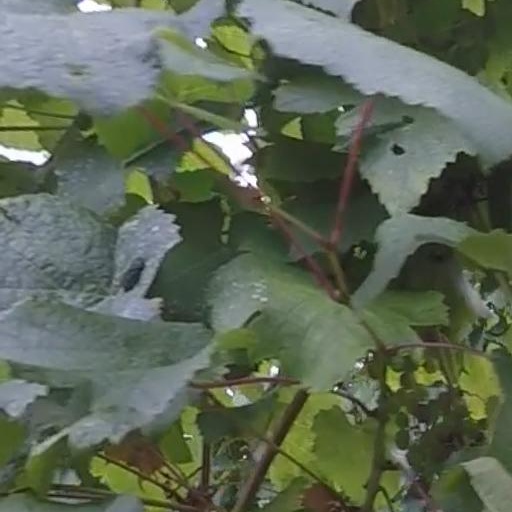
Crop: grape